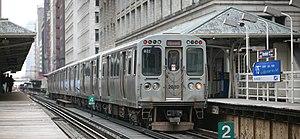
Une rame de la ligne rouge du Métro de Chicago, reroutée vers la ligne aérienne à la station Randolph